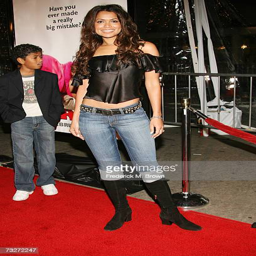
businessperson attends the film premiere